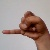
The image shows a hand gesture representing the letter 'J' in Indian Sign Language.